Serbian Radical Party

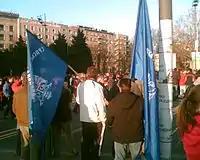
SRS supporters demonstrating against Kosovo's declaration of independence, Belgrade, 2008

During the 2003 parliamentary election, the SRS condemned cooperation with the war crimes tribunal, corruption scandals in government, poor living standards, and slightly moderated its formerly aggressive rhetoric. While it won a clear plurality with 28% of the vote and 82 seats, the party was still viewed as a pariah by its democratic rivals and was thus left in opposition. In the 2007 parliamentary election it won 29% of the vote and 81 seats. The SRS caucus in parliament elected Nikolić as its president and Aleksandar Vučić vice-president. Nikolić was later chosen as parliamentary speaker, supported by the DSS amidst a deadlock in coalition talks. He stepped down just five days later, as the DS and DSS agreed to form a coalition government.